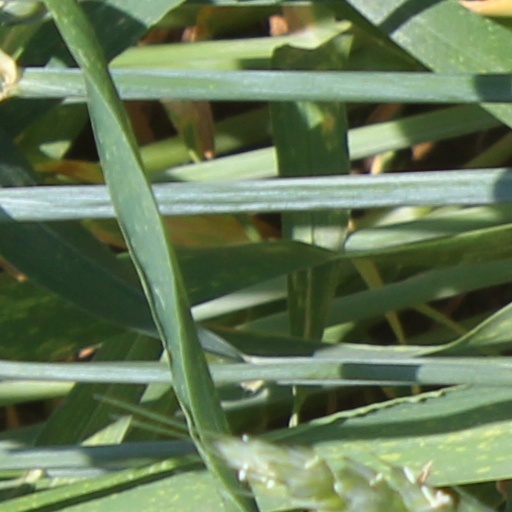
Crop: wheat